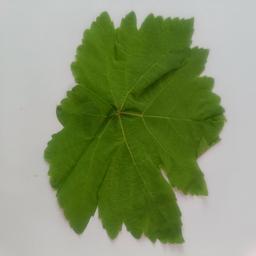
Label: Healthy Leaves